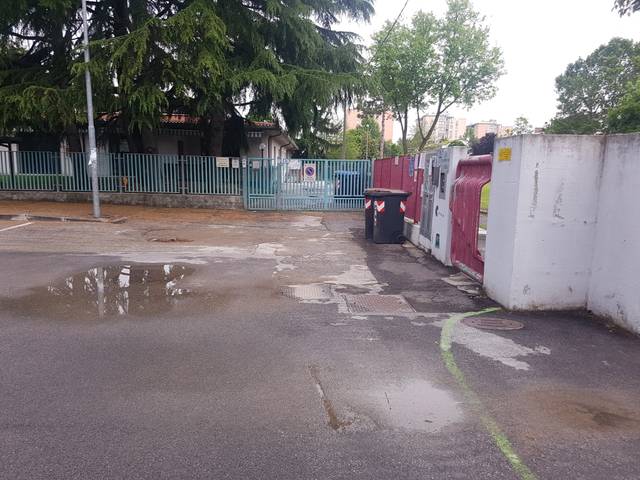
Region: Italy
Coordinates: 45.381, 11.873